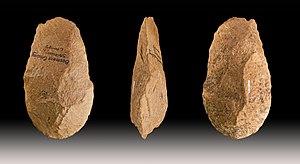
Stellenbosch est une ville d'Afrique du Sud située dans la province du Cap-Occidental. Fondée en 1679 par le commandeur de la colonie du Cap, Simon Van der Stel dont elle tient le nom, elle est la deuxième plus ancienne ville d'Afrique du Sud. Elle est également le siège d'une municipalité homonyme
Le quartzite est une roche siliceuse massive, constituée de cristaux de quartz soudés. Il présente une cassure conchoïdale. Sa couleur est généralement claire.